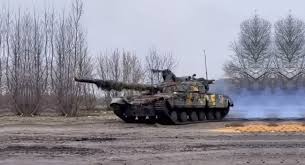
Label: T-64